Fifth Ward, Houston

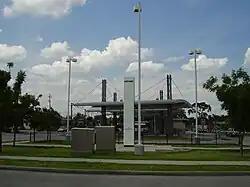

Finnigan Park and Community Center, operated by Harris County Precinct One, is located at 4900 Providence. The park has a lighted sports field, a swimming pool, lighted tennis courts, a .65 mile hike and bicycle trail, and a playground. The community center has an indoor gymnasium, a weight room a kitchen and a computer room. It was named after the person who donated the land for the park in 1939, Annette Finnigan. In May 2011 the city announced that it is closing Finnigan Pool.